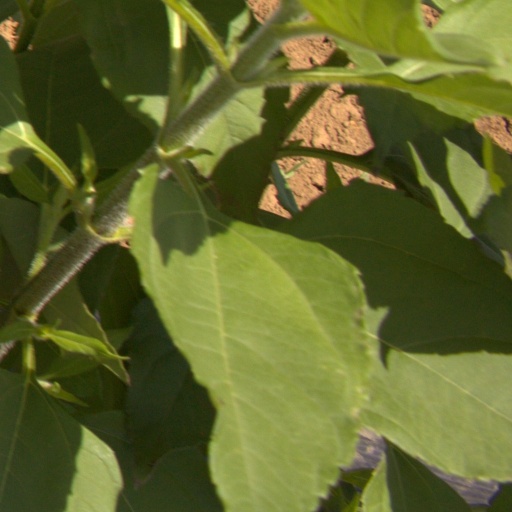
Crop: Jerusalem artichoke